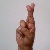
The image shows a hand gesture representing the letter 'R' in Indian Sign Language.